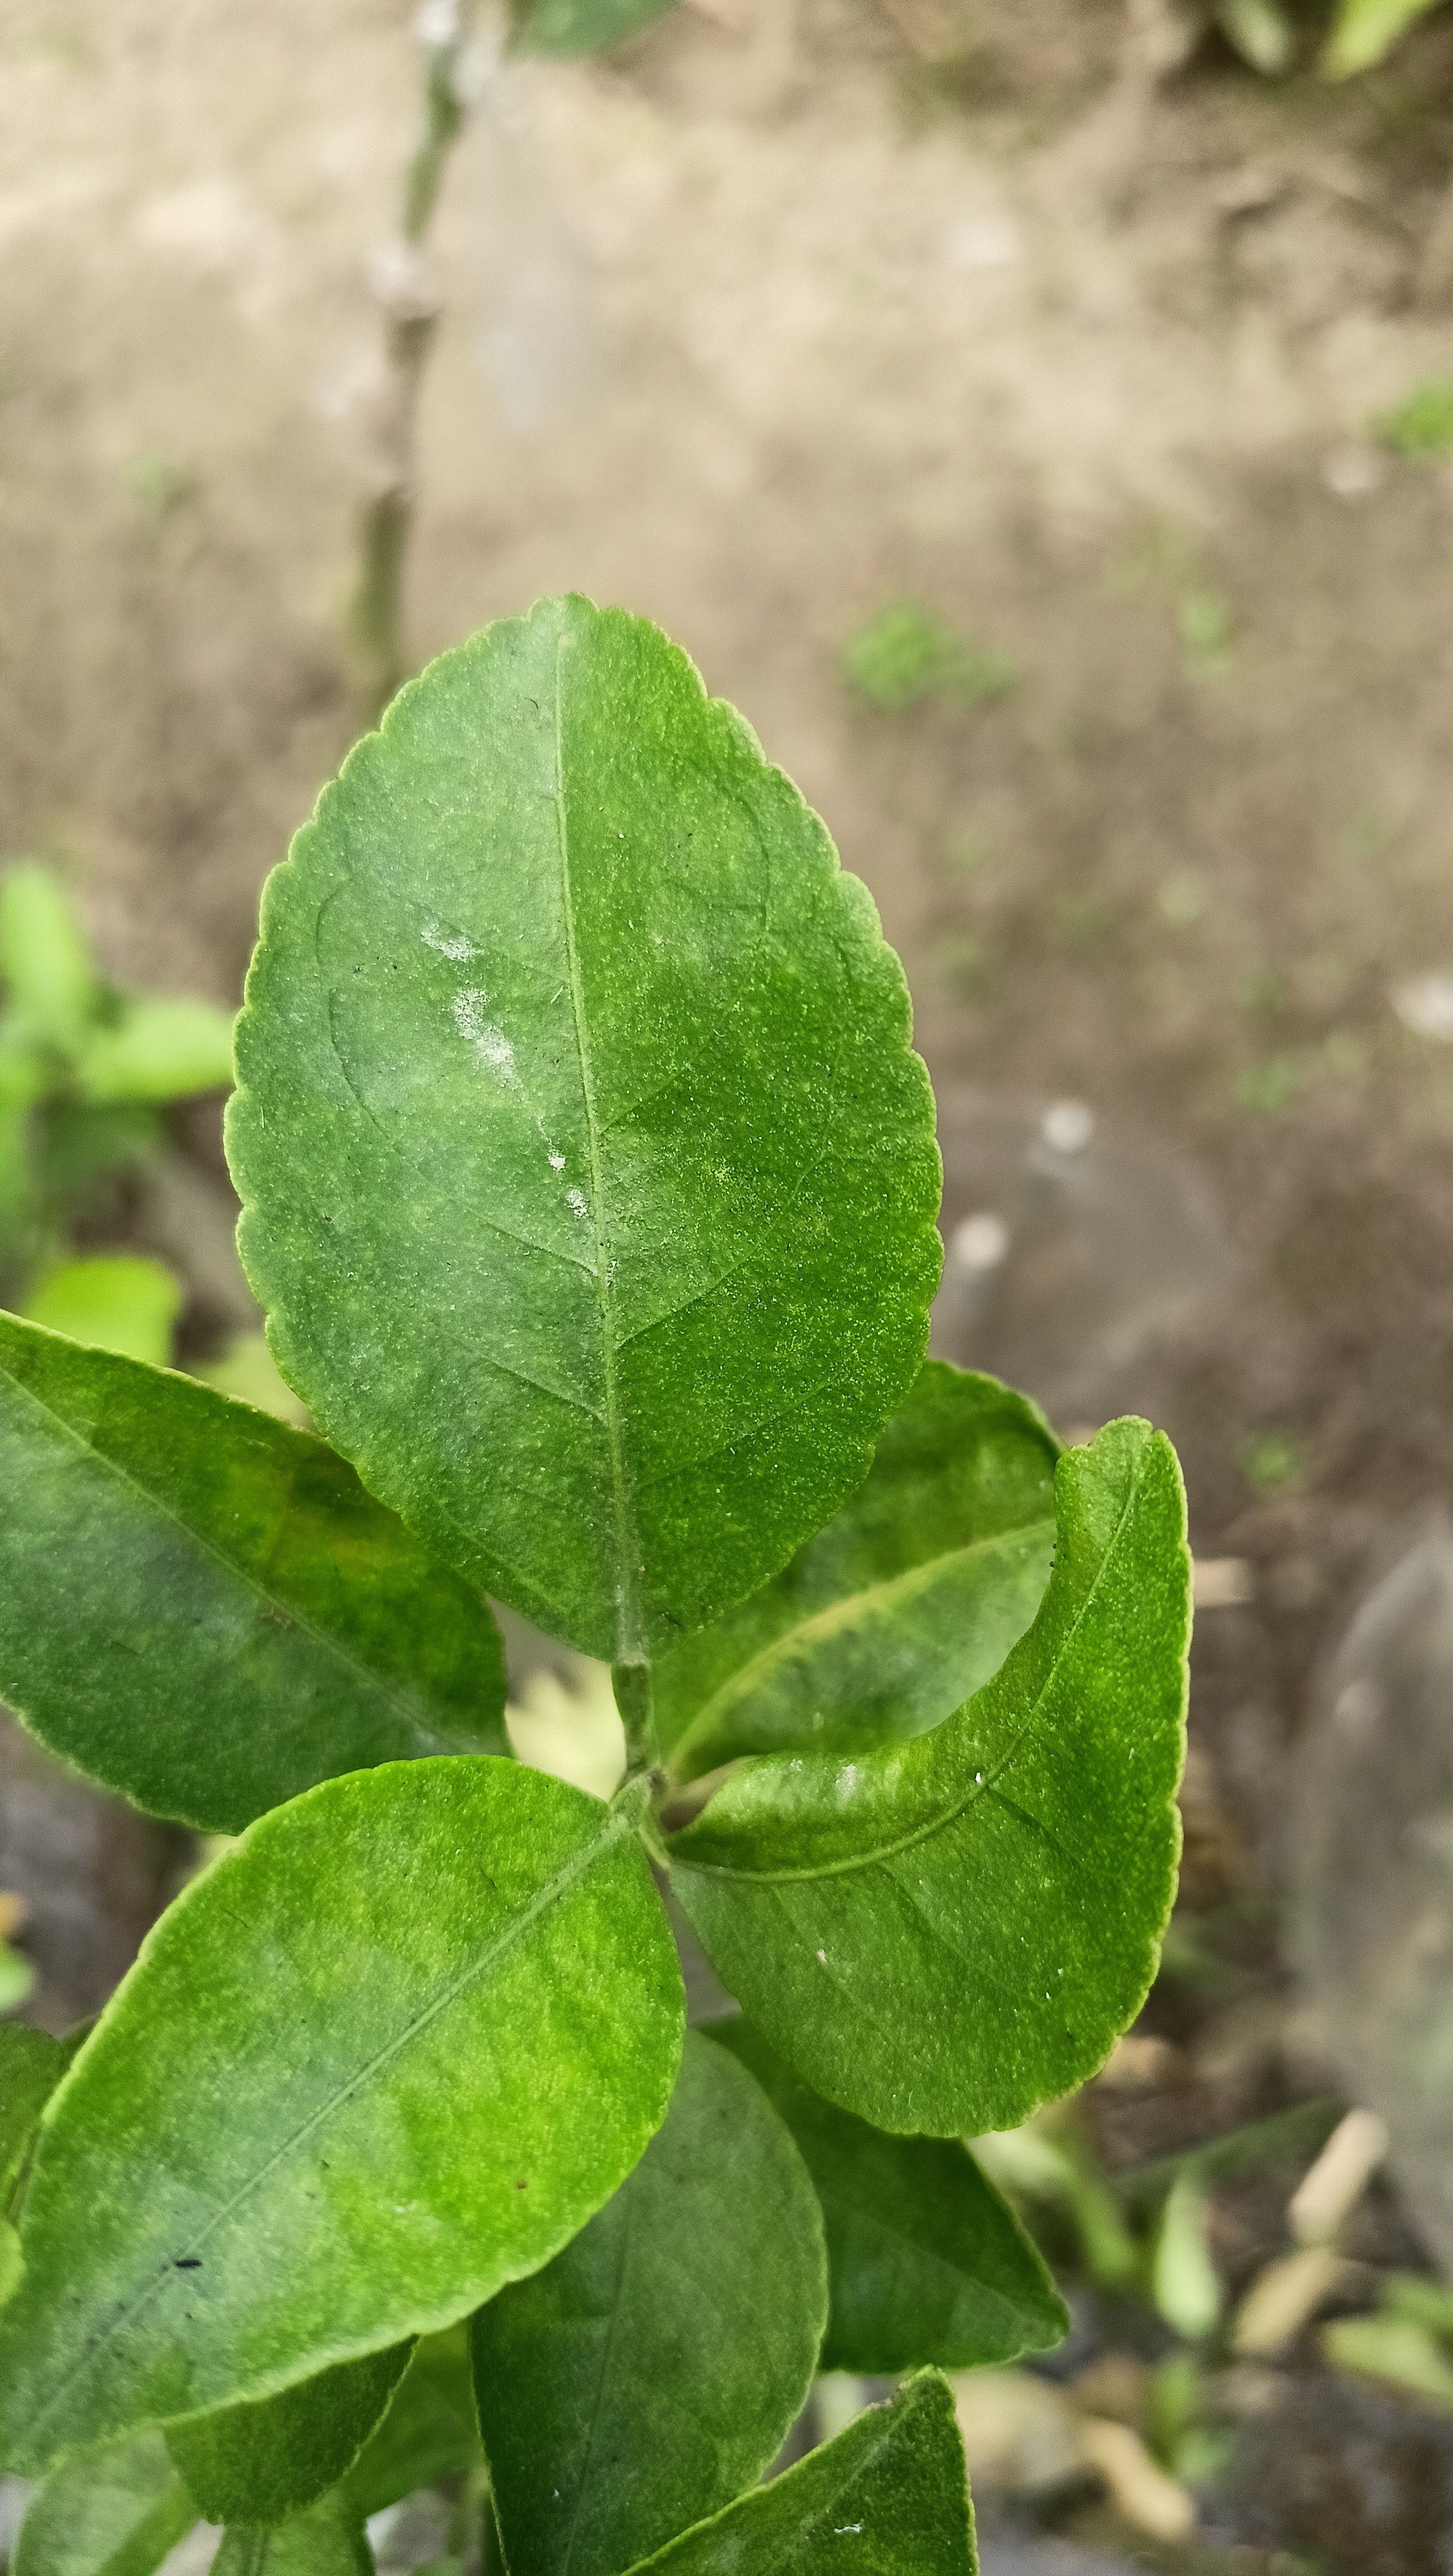
Mandarin leaf variety: China Mishti